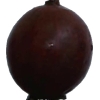
Label: gooseberry